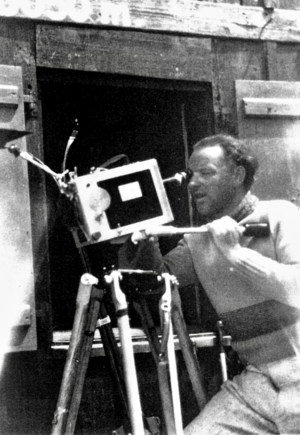
Le réalisateur allemand Arnold Fanck (1889–1974) regarde à travers une caméra Debrie Parvo, un caméra 35 mm d'André Debrie Constructeurs Paris, devant la refuge montagne Diavolezza dans le canton des Grisons en Suisse. Le film muet L'Enfer blanc du Piz Palü a été tourné dans le chaîne de la Bernina dans les Alpes de Suisse orientale et du nord de l'Italie.